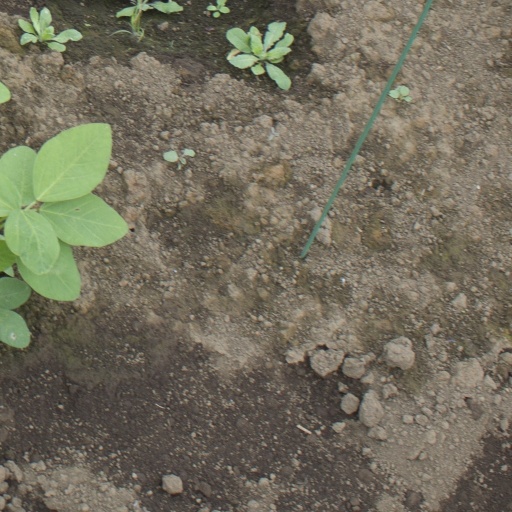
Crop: soybean